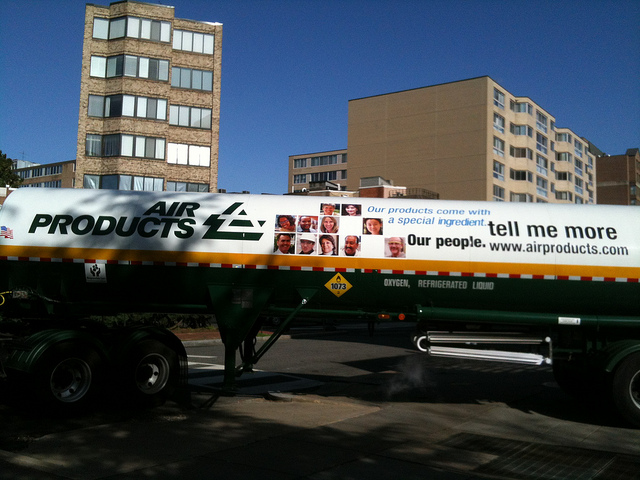
A large transport truck driving down a road surrounded by tall buildings.

A truck is driving past on a street with buildings.